Scute

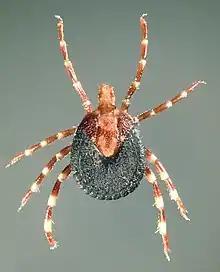

Some fish, such as pineconefish, are completely or partially covered in large armored scales commonly termed scutes. Many Clupeomorpha have an abdominal row of scutes, which are scales with raised, sharp points that are used for protection, and in some cases they also possess dorsal scutes anterior to the dorsal fin, as in "Knightia" spp., "Diplomystus" spp. and certain extant taxa. Jacks of family Carangidae often have a row of scutes following the lateral line on either side. "Coelorinchus" spp. have scutes suborbitally from their preoperculum extending anteriorly onto a triangular snout. Sturgeon have five rows of scutes—modified ganoid scales—and are otherwise scaleless.